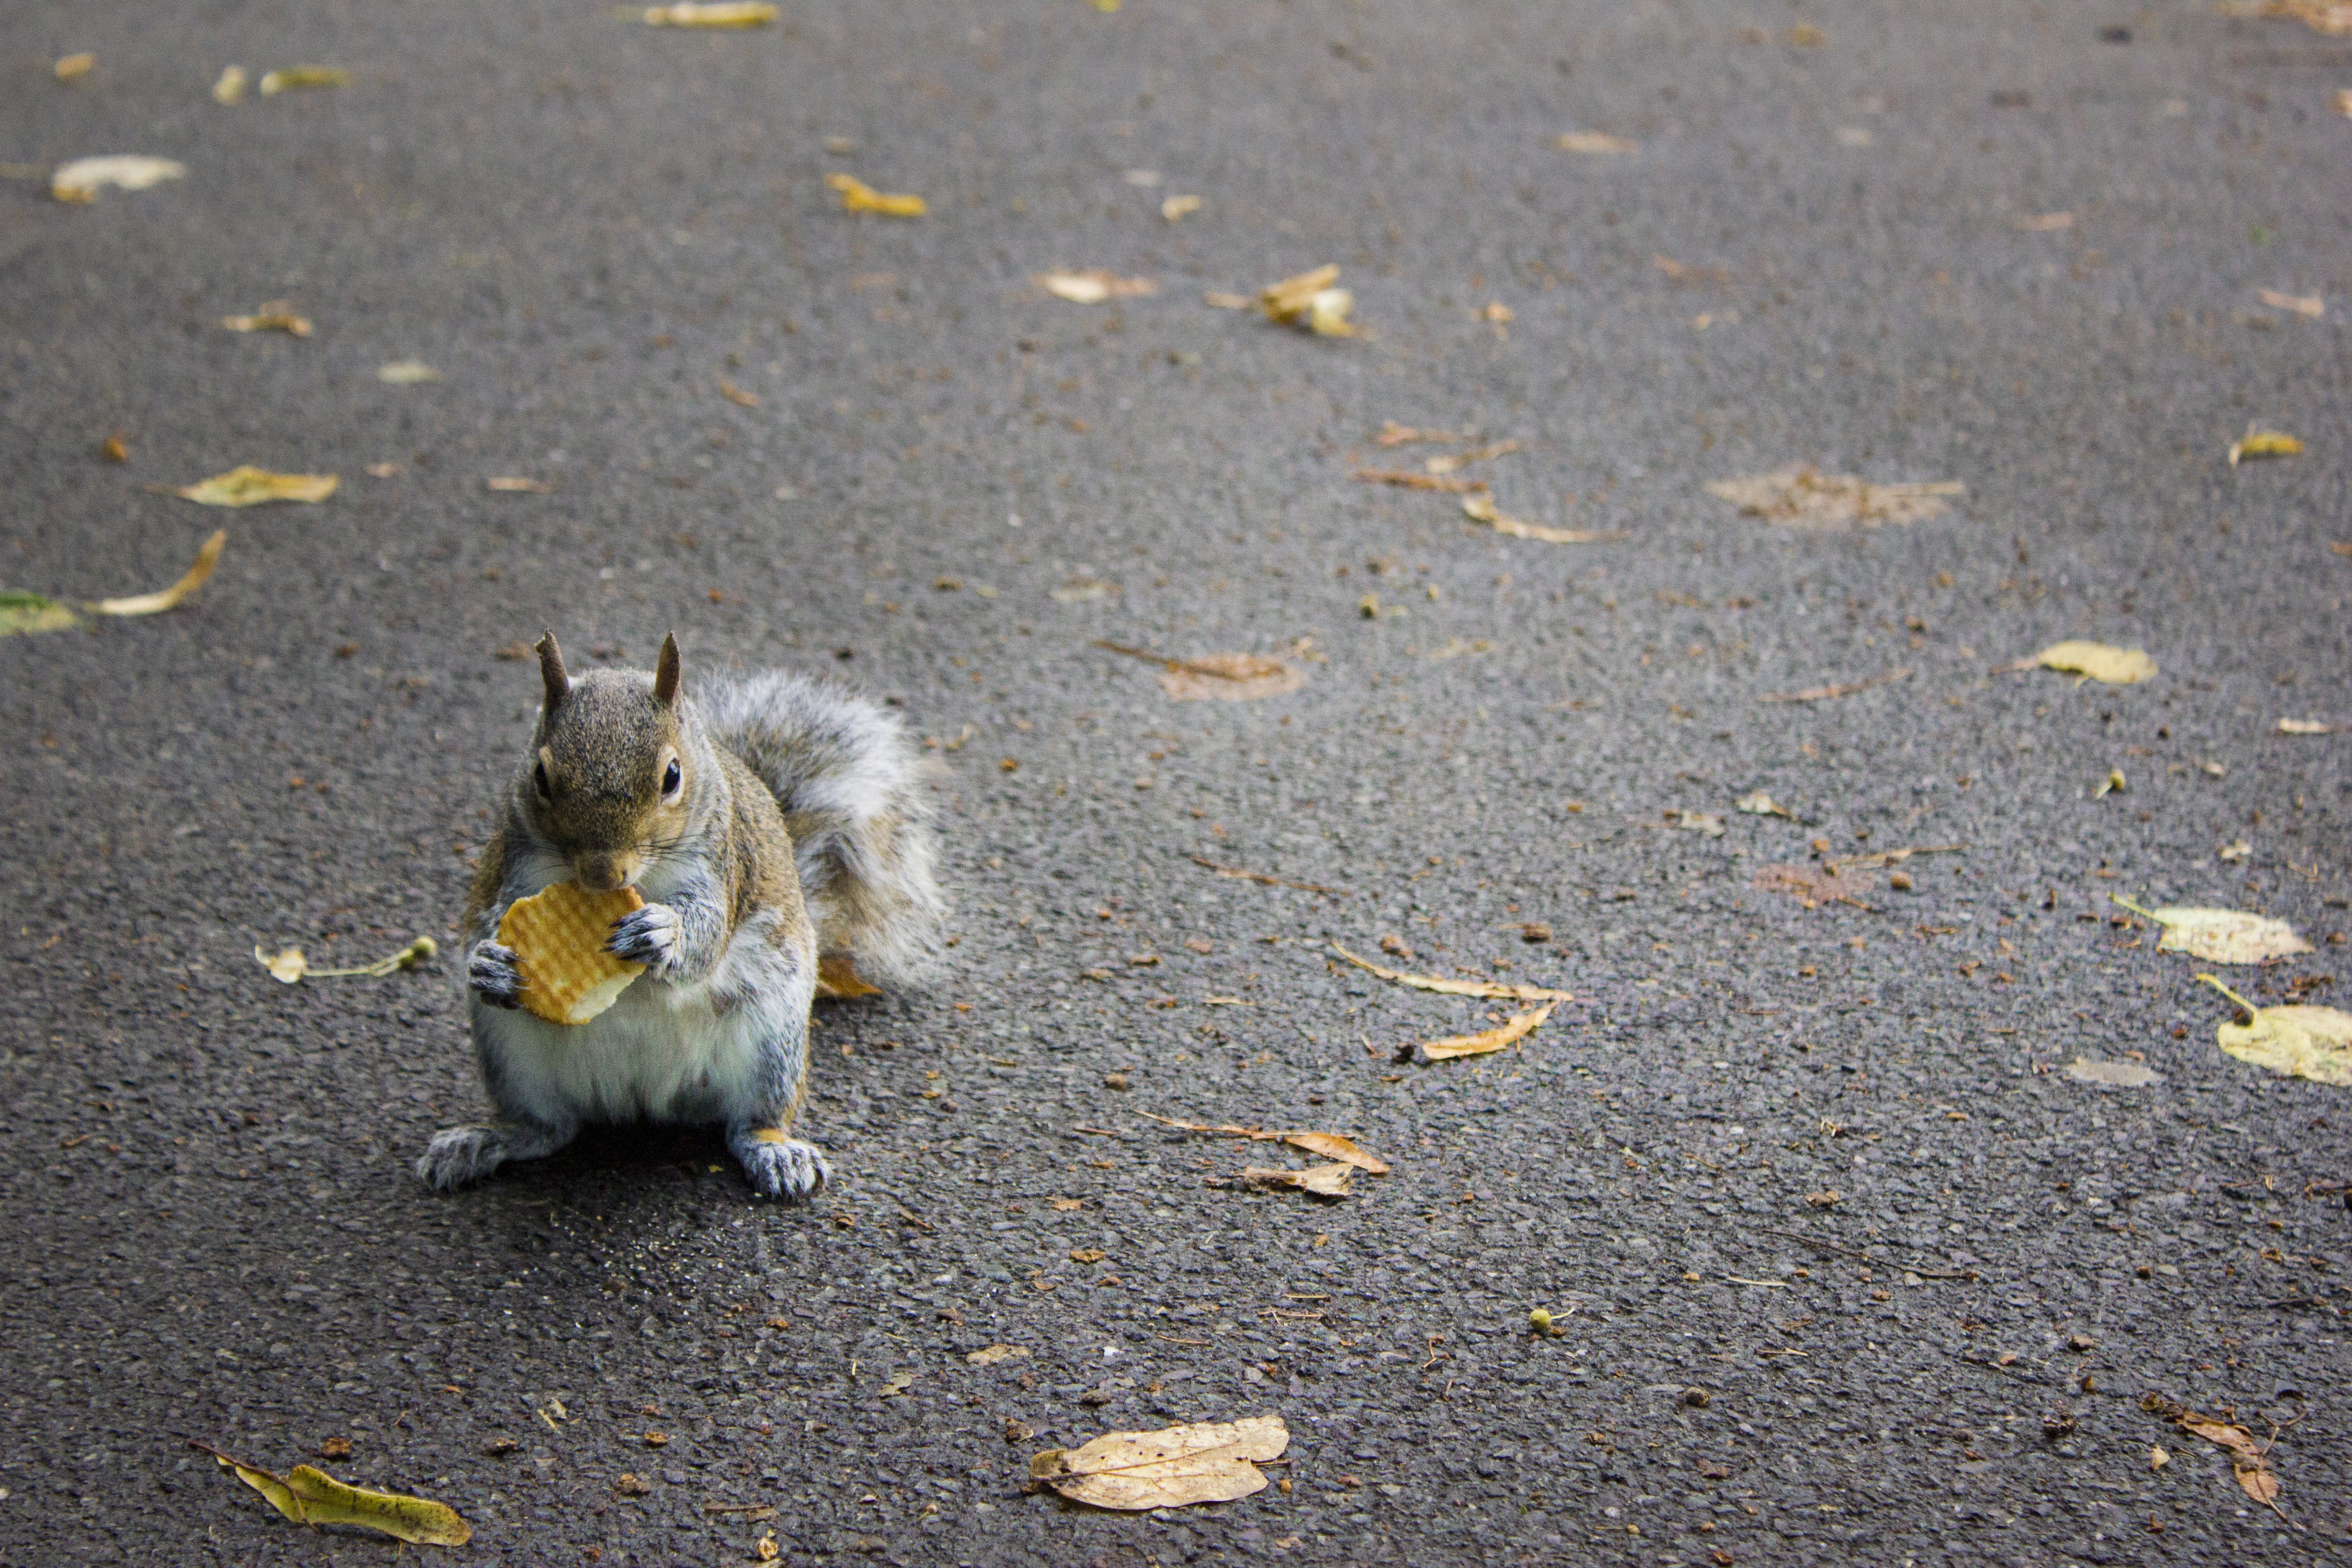
sand, leaf, flower, wildlife, cat, autumn, park, mammal, squirrel, yellow, fauna, leaves, england, london, gardens, gita